German campaign of 1813

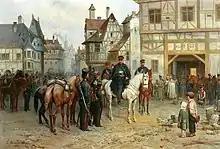
General Gebhard Leberecht von Blücher and Cossacks in Bautzen, 1813

As soon as possible the army pressed on in pursuit, Ney being sent across the Elbe to turn the position of the Coalition allies at Dresden. This threat forced the latter to evacuate the town and retire over the Elbe, after blowing up the stone bridge across the river. Napoleon entered the town hard on their heels, but the broken bridge caused a delay of four days, there being no pontoon trains with the army. Ultimately on 18 May the march was renewed, but the Coalition allies had continued their retreat in leisurely fashion, picking up reinforcements by the way. Arrived at the line of the Spree, they took up and fortified a very formidable position about Bautzen. Here, on 20 May, they were attacked, and after a two-day battle dislodged by Napoleon; but the weakness of the French cavalry conditioned both the form of the attack, which was less effective than usual, and the results of the victory, which were extremely meagre.